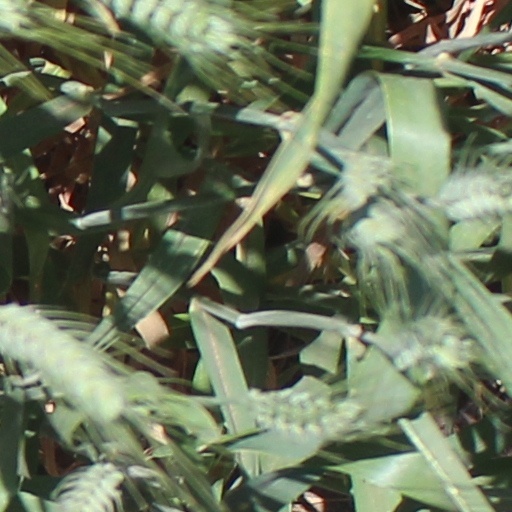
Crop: wheat